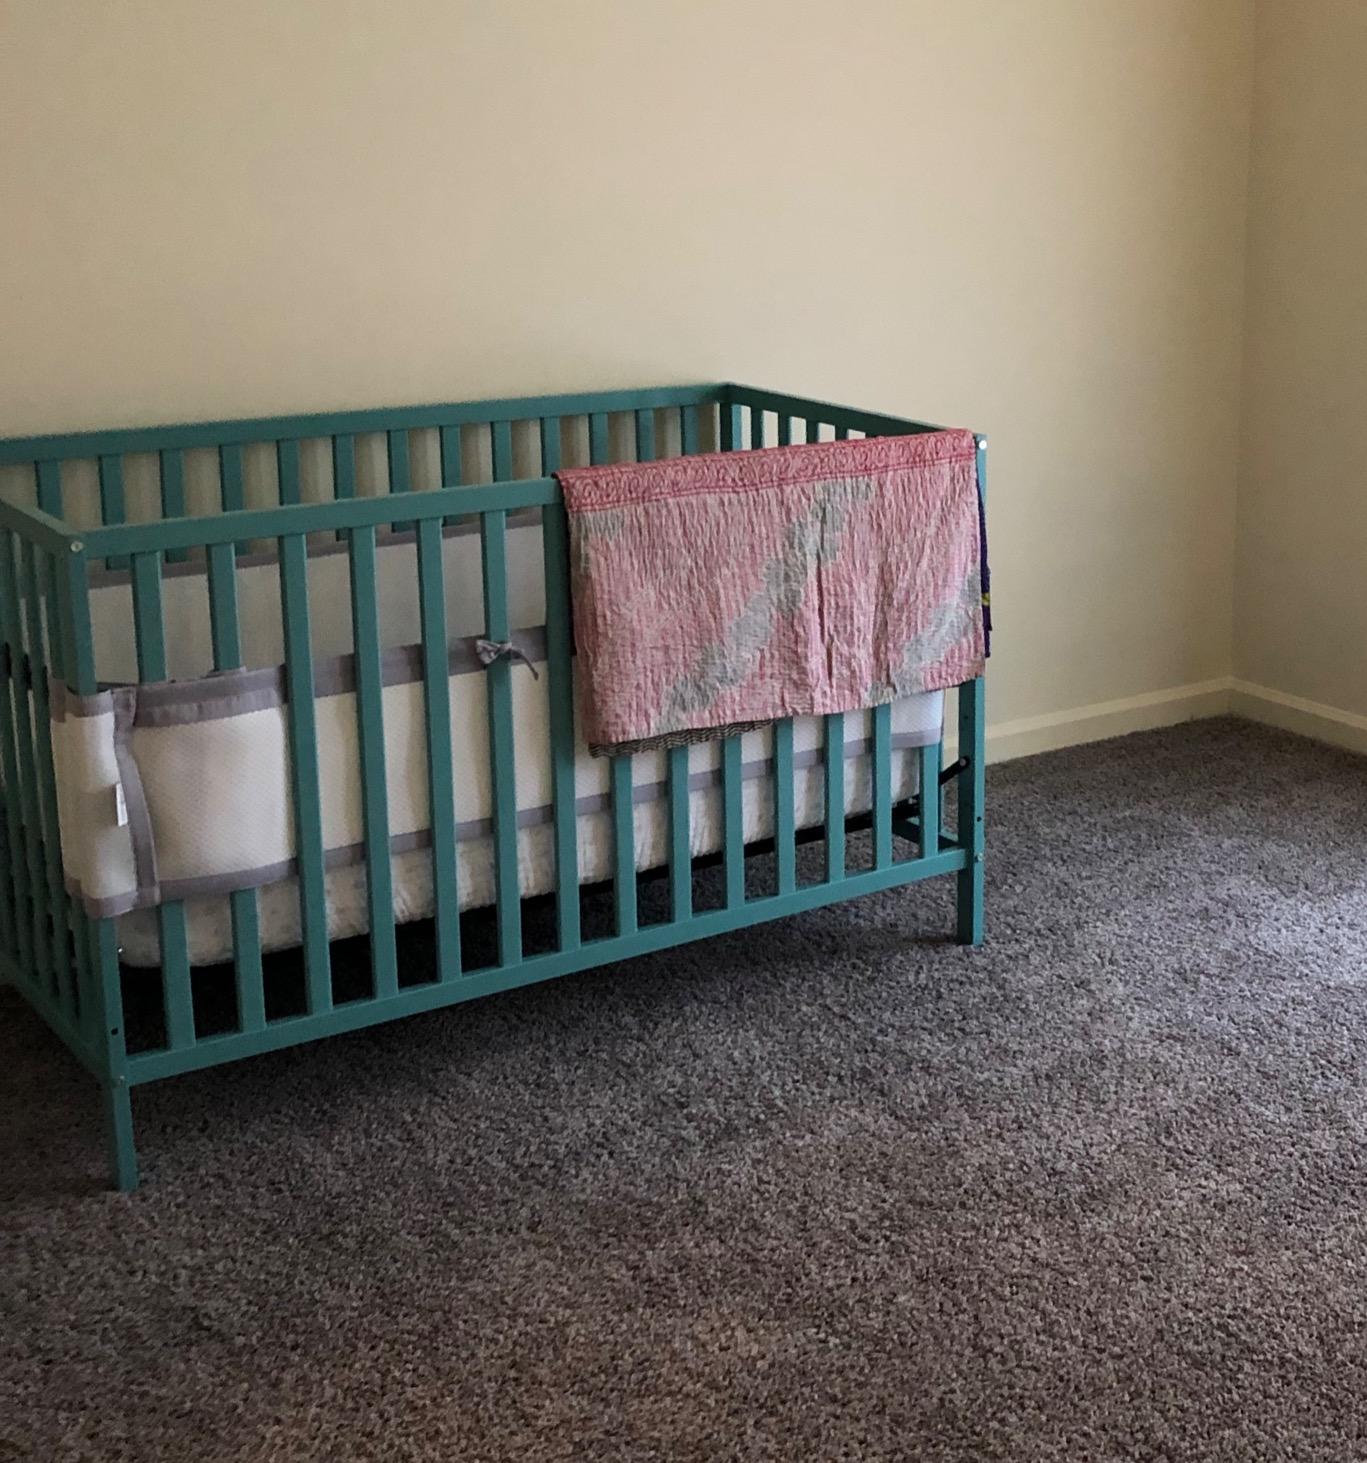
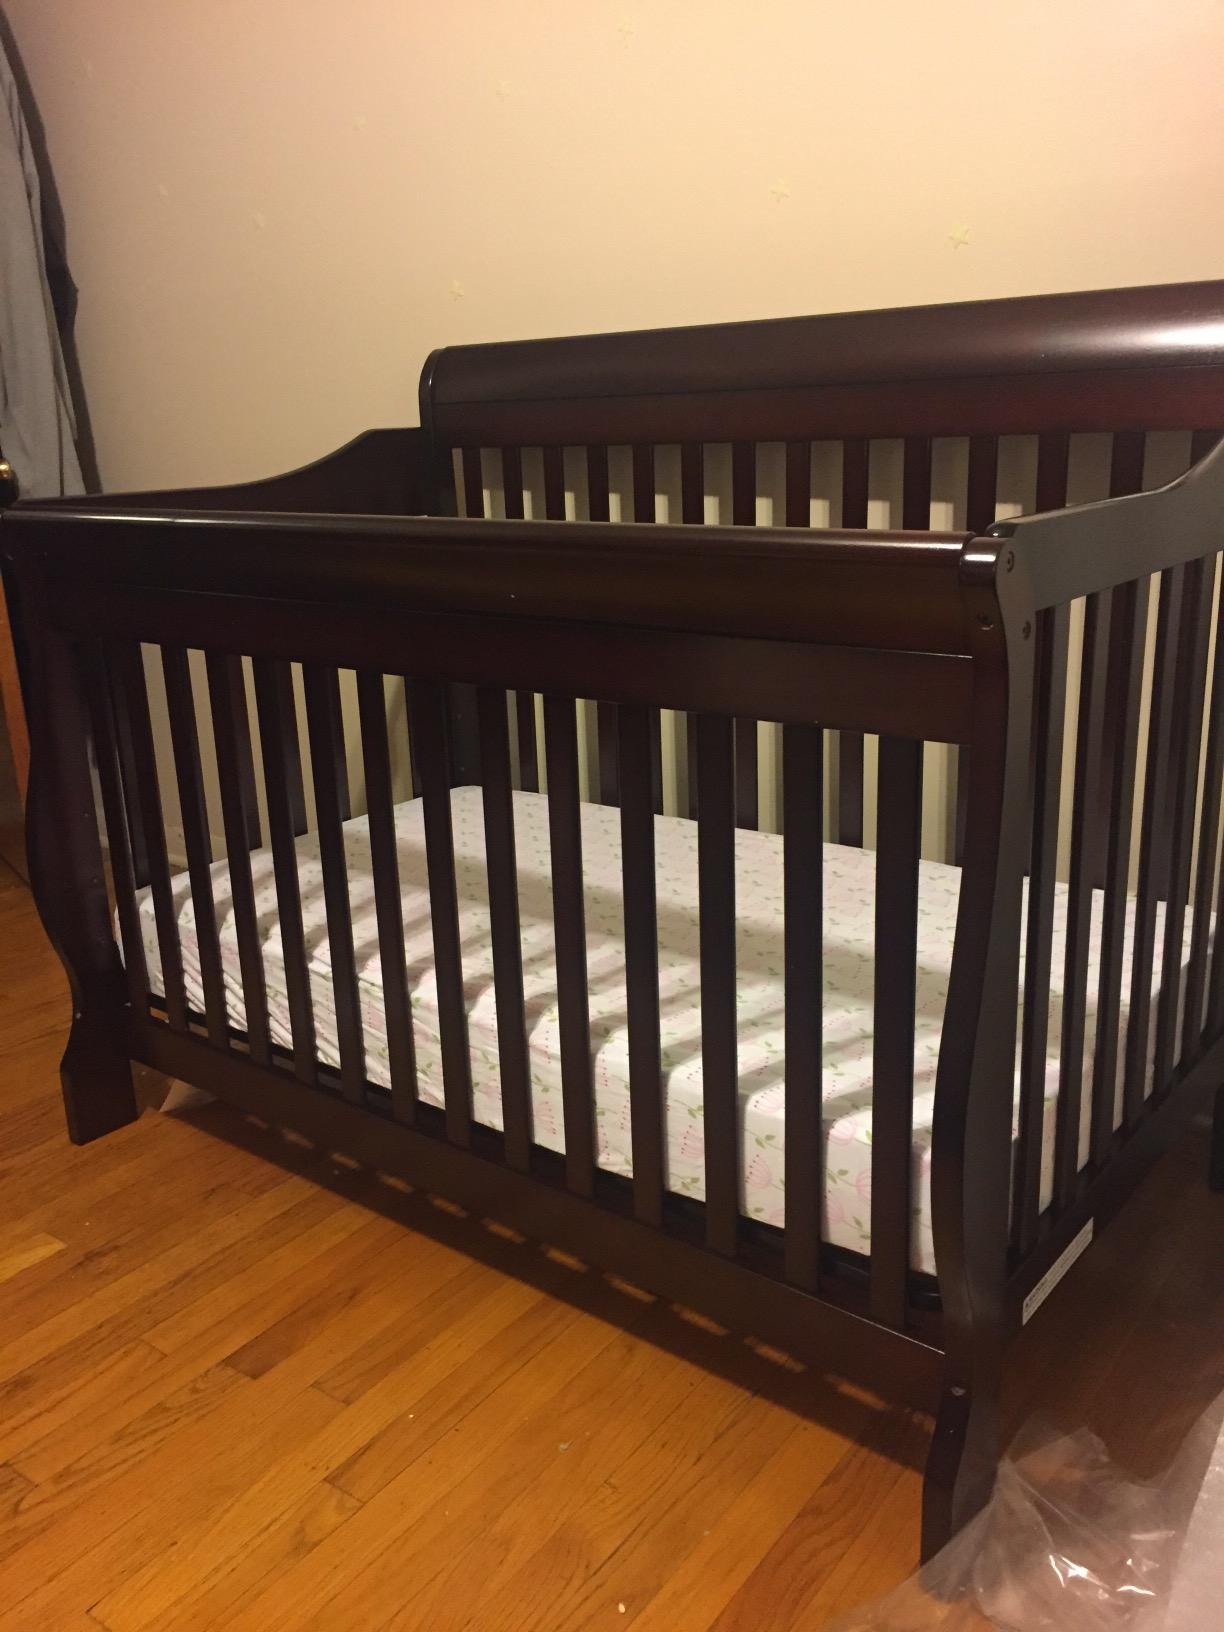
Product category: products_crib
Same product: no